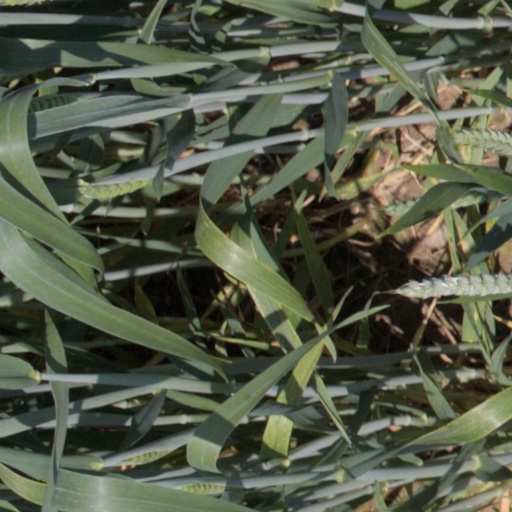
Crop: wheat